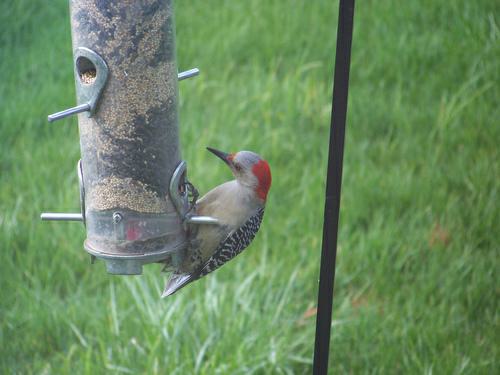
A photo of a red bellied woodpecker